Helen Mort

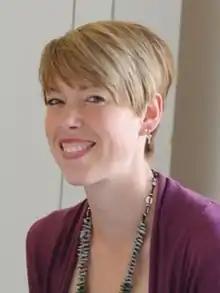
Helen Mort in 2014

Helen Mort (born 28 September 1985, Sheffield) is a British poet and novelist. She is a five-time winner of the Foyle Young Poets award, received an Eric Gregory Award from The Society of Authors in 2007, and won the Manchester Poetry Prize Young Writer Prize in 2008. In 2010, she became the youngest ever poet-in-residence at the Wordsworth Trust, Grasmere. In the same year she was shortlisted for the Picador Prize and won the Norwich Café Writers' Poetry Competition with a poem called "Deer". She was the Derbyshire Poet Laureate from 2013 to 2015. In 2014, she won the Fenton Aldeburgh First Collection Prize for "Division Street".